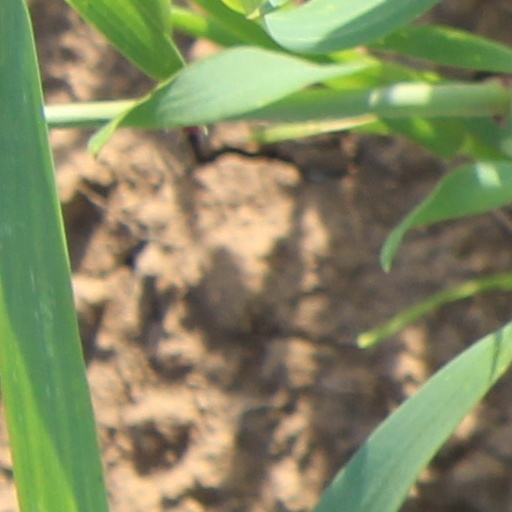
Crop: wheat